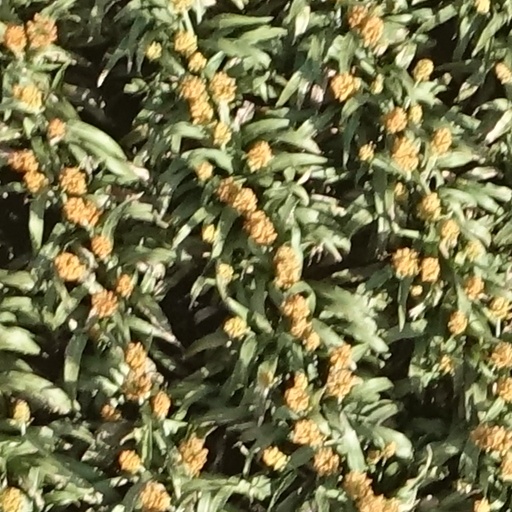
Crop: sorghum